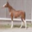
Label: horse